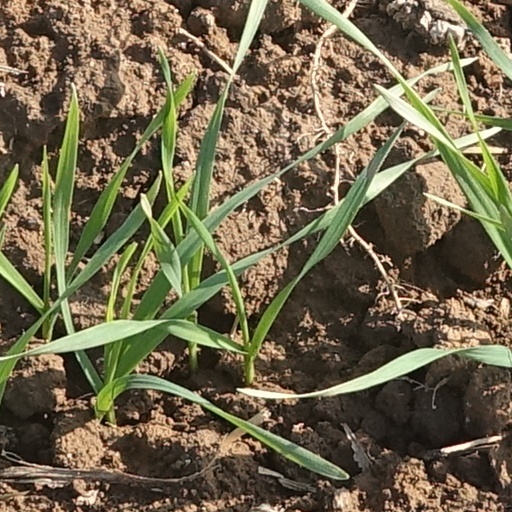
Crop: wheat